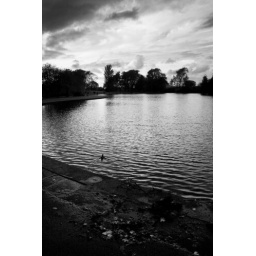
a black and white version of a photo across the pond in platt field park in fallowfield